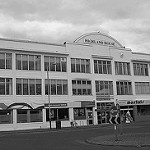
Label: B & W